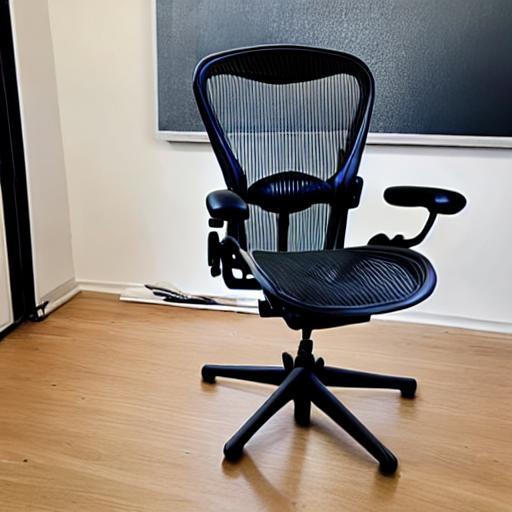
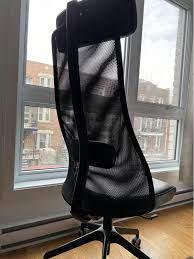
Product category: items_chair
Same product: no